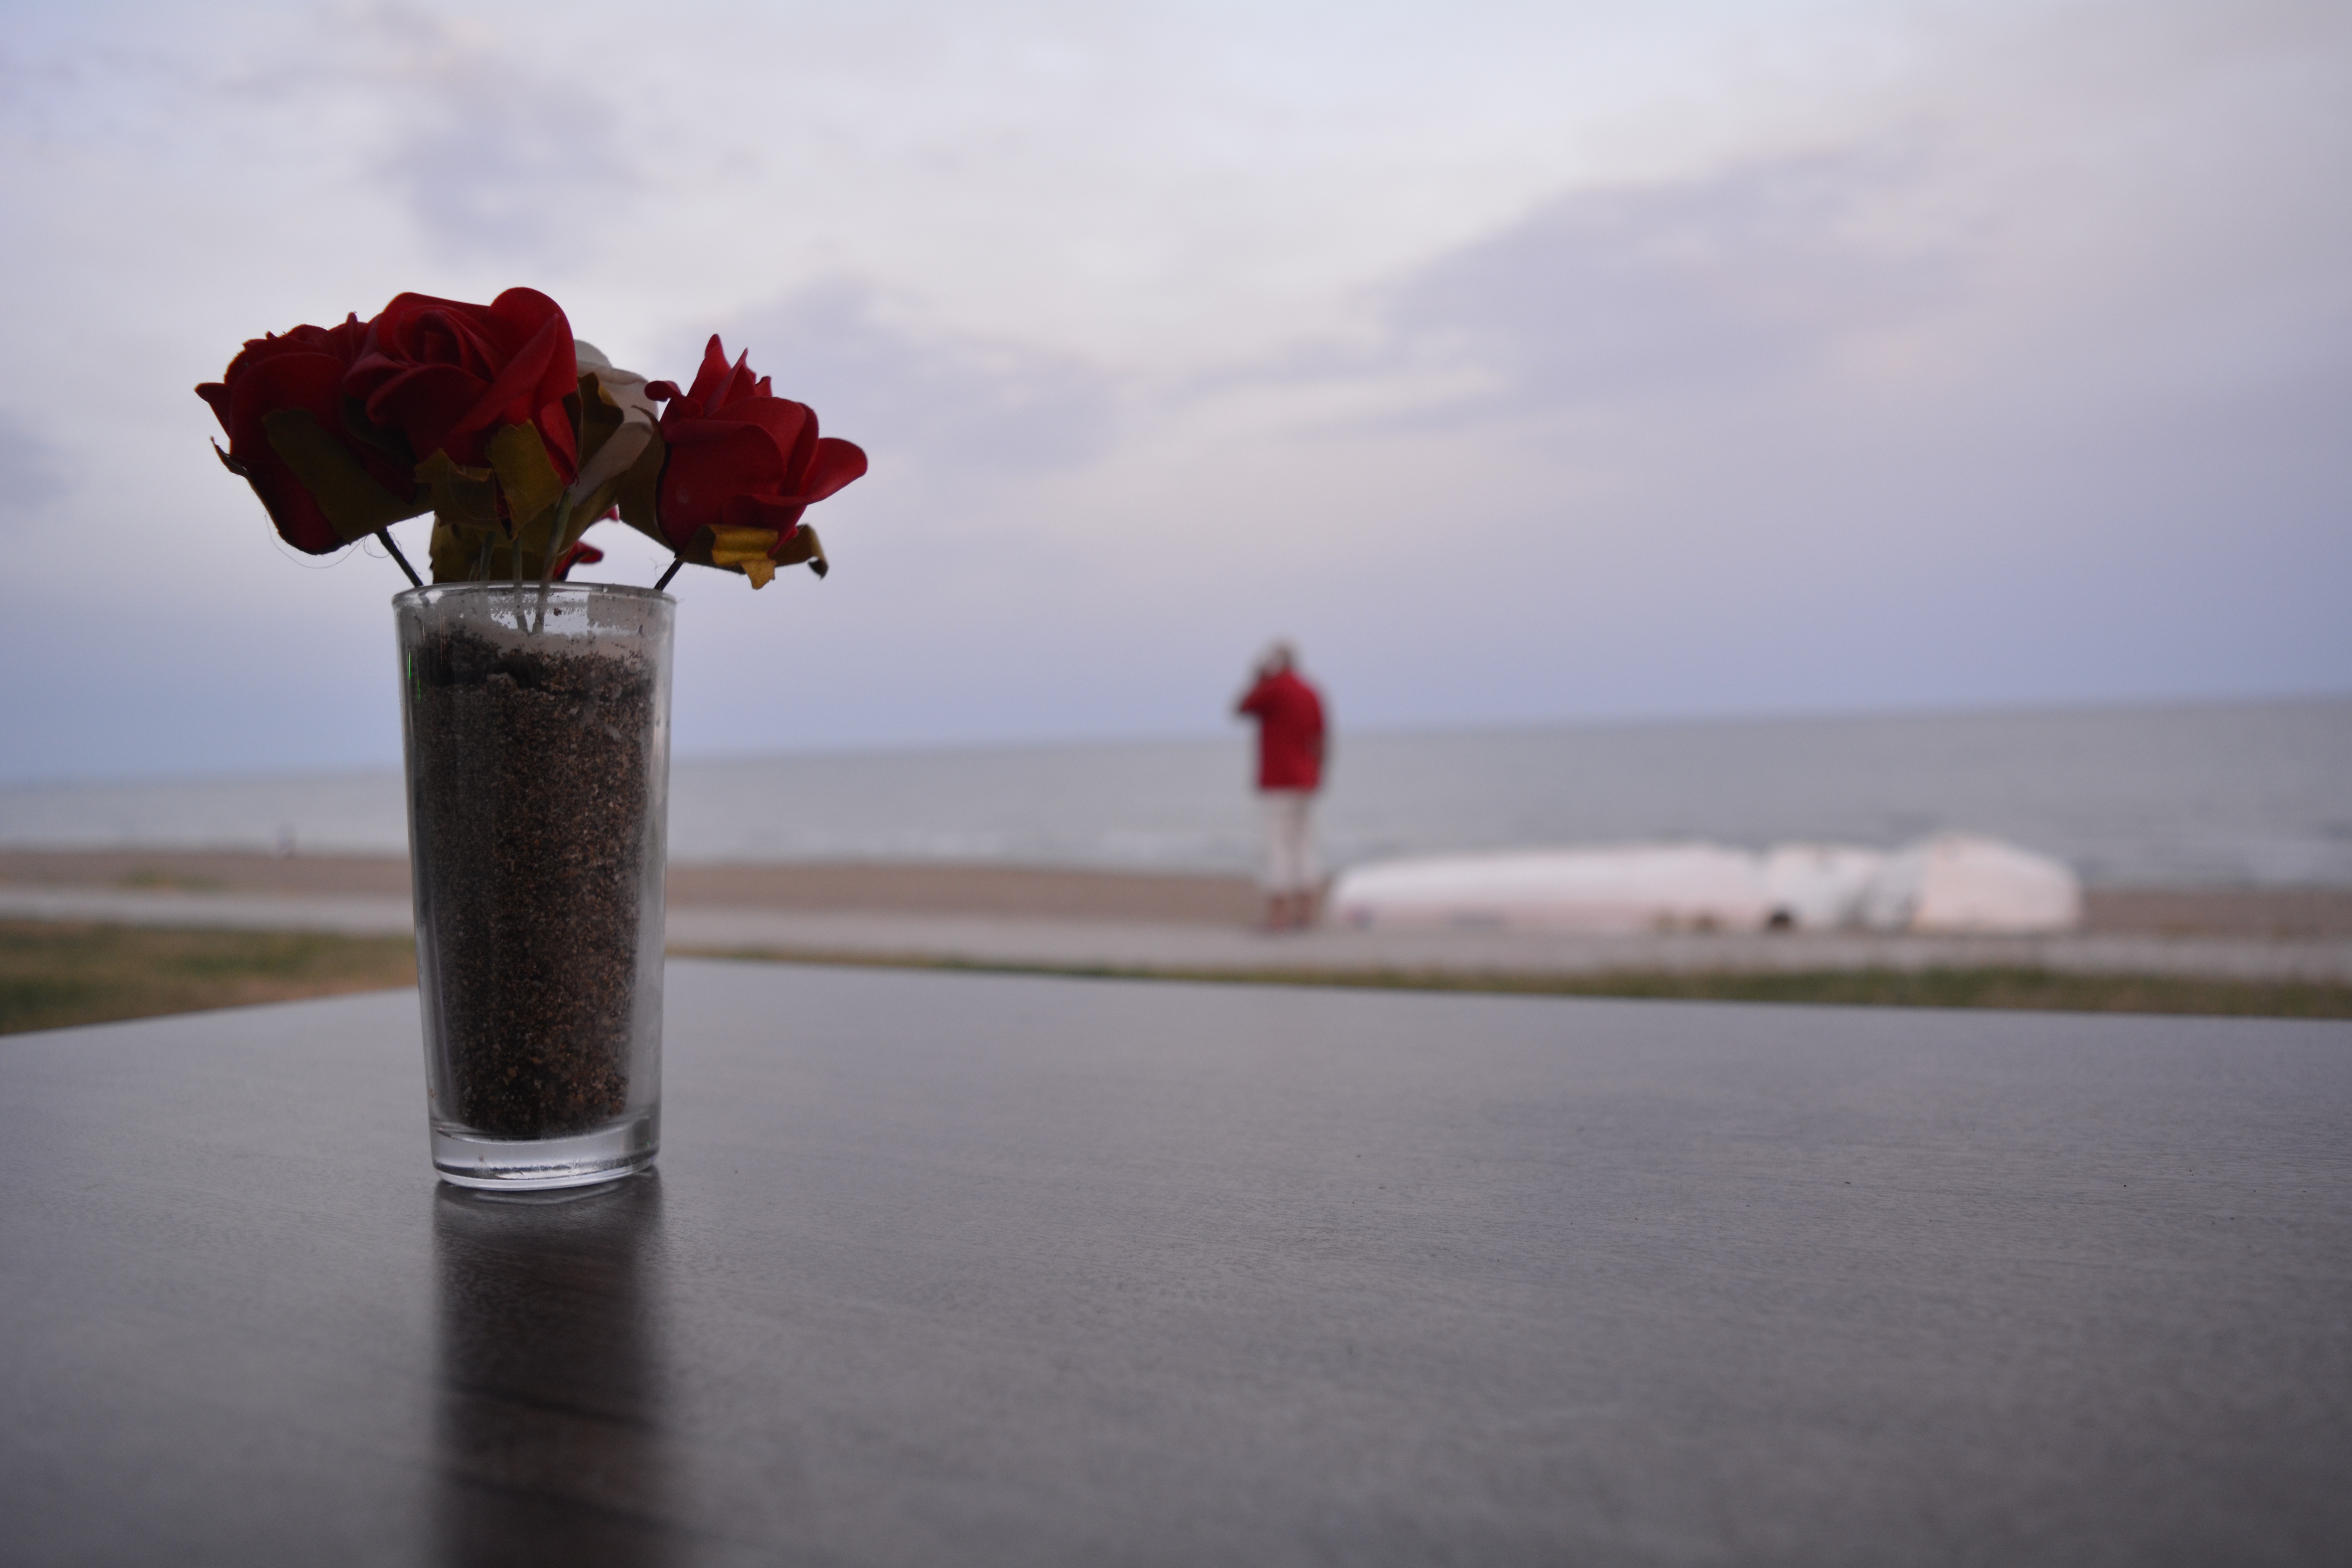
sea, water, morning, flower, reflection